Messe solennelle (Berlioz)

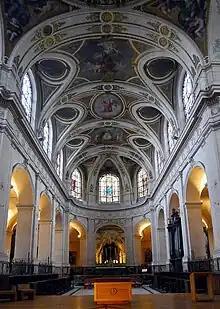
Interior of the Église Saint-Roch

The "Messe solennelle" was premiered on 10 July 1825 at the Church of Saint-Roch in Paris by an orchestra and chorus of 150, conducted by Henri Valentino. The bass soloist was Ferdinand Prévost. The work made a strong impression on a respectable audience. Many critics attended and wrote reviews, and Berlioz received kudos from many of the musicians.